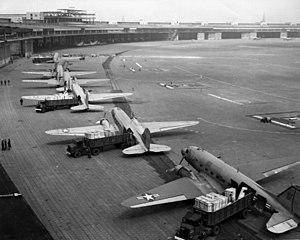
L'aéroport international de Berlin-Tempelhof était l'un des aéroports de Berlin. Il était situé dans le quartier de Tempelhof dans l'arrondissement de Tempelhof-Schöneberg. C'était le plus petit des trois aéroports berlinois. Il est fermé depuis le 30 octobre 2008 et depuis le 8 mai 2010, il est reconverti en un immense parc.
Le pont aérien de Berlin approvisionne la ville de Berlin grâce aux avions des Alliés occidentaux, pendant le blocus.
Le blocus de Berlin est l'un des épisodes majeurs de la guerre froide en Europe durant lequel les Soviétiques bloquent les accès terrestres vers Berlin des trois puissances occidentales qui en retour organisent un grand pont aérien pour ravitailler leurs garnisons et les populations civiles berlinoises.
Un blocus est une opération visant à couper le ravitaillement ou les communications d'une zone par la force. Aujourd'hui, le terme peut aussi être utilisé à des échelles plus restreintes, par exemple pour l'occupation d'un bâtiment. Il ne doit pas être confondu avec l'embargo ou les sanctions qui sont des barrières légales au commerce et est différent du siège qui vise plutôt une ville ou une forteresse. Historiquement, le blocus prenait place sur mer avec une puissance qui bloquait le commerce maritime avec le pays cible ; cependant bloquer les transports terrestres peut également être considéré comme un blocus.